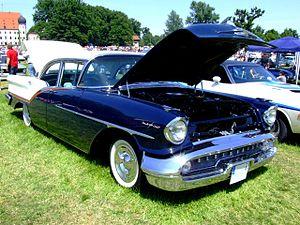
L'Oldsmobile 98 est une automobile du constructeur américain Oldsmobile. Elle est produite de 1941 à 1996 à travers huit générations différentes. C'est une des rares voitures à avoir porté presque toujours des jupes d'ailes.